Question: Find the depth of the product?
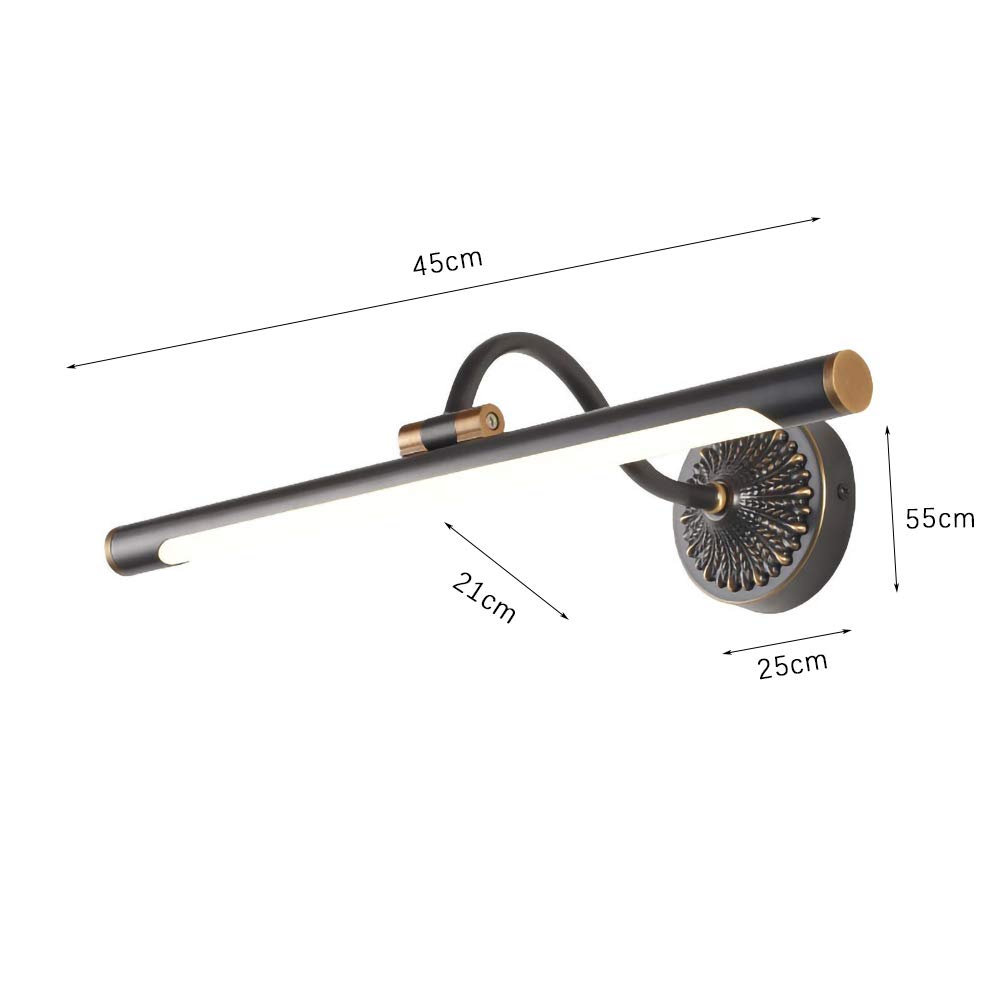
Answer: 45.0 centimetre